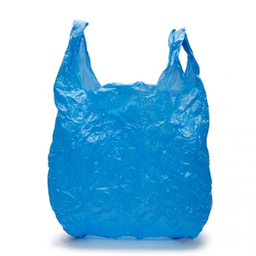
Label: plastic